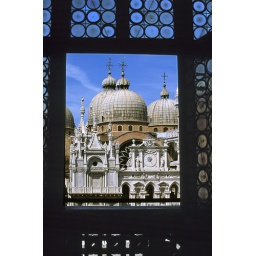
The domes of St Marks viewed through a Venetian glass window in the Doge's Palace.